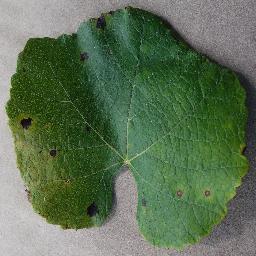
Label: Grape___Leaf_blight_(Isariopsis_Leaf_Spot)